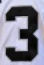
Number: 3